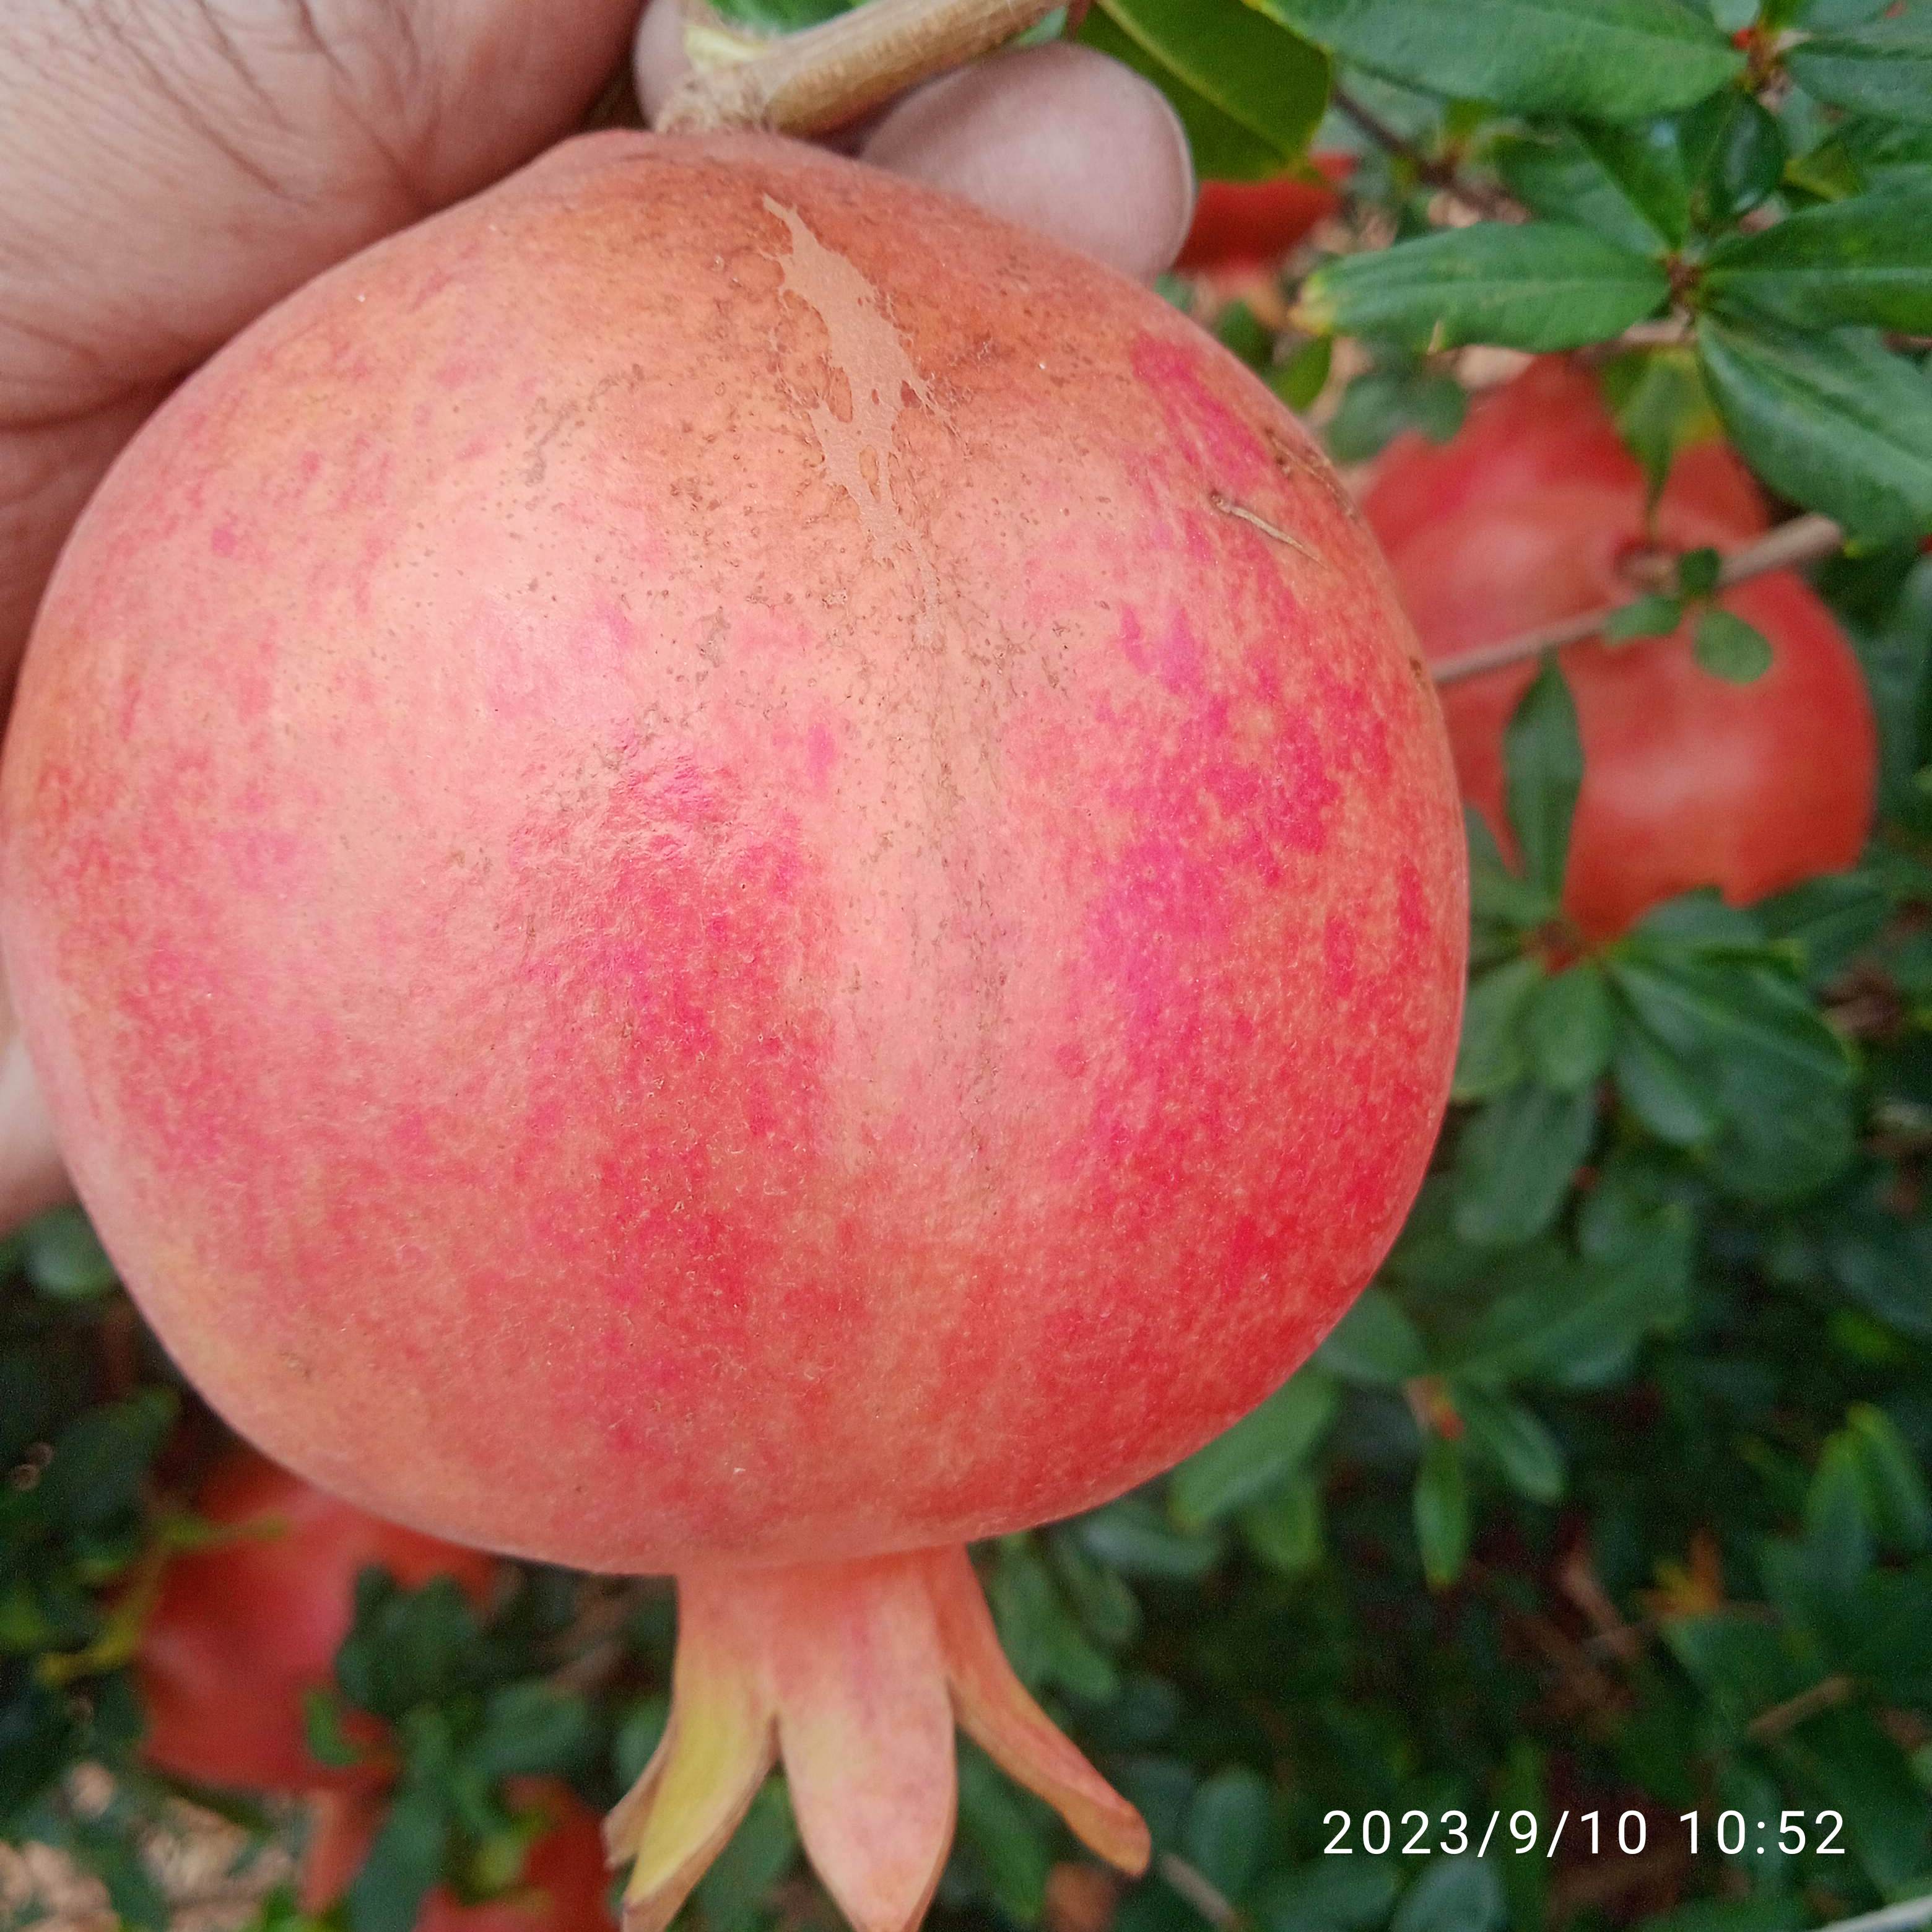
Label: Healthy